Deep Purple

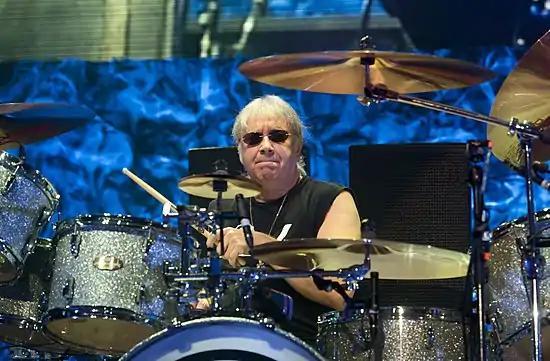
Ian Paice (pictured in 2017). Ranked number 21 in "Rolling Stone"'s 100 Greatest Drummers list, his magazine entry states, "without Deep Purple's only continuous member, there would be no heavy metal drumming."

According to Ritchie Blackmore, he was inspired by the Allman Brothers Band, Vanilla Fudge and Cream, but credits Jimi Hendrix as "the real deal for him and Deep Purple" and praising him as "at least 20 years ahead of his time." His songs, "Stone Free" and "Fire" were the inspirations for "Speed King". Blackmore had the chance to meet Hendrix at Whisky a Go Go in Hollywood, but they did not talk, he told SiriusXM's Guitar Greats in 2022.